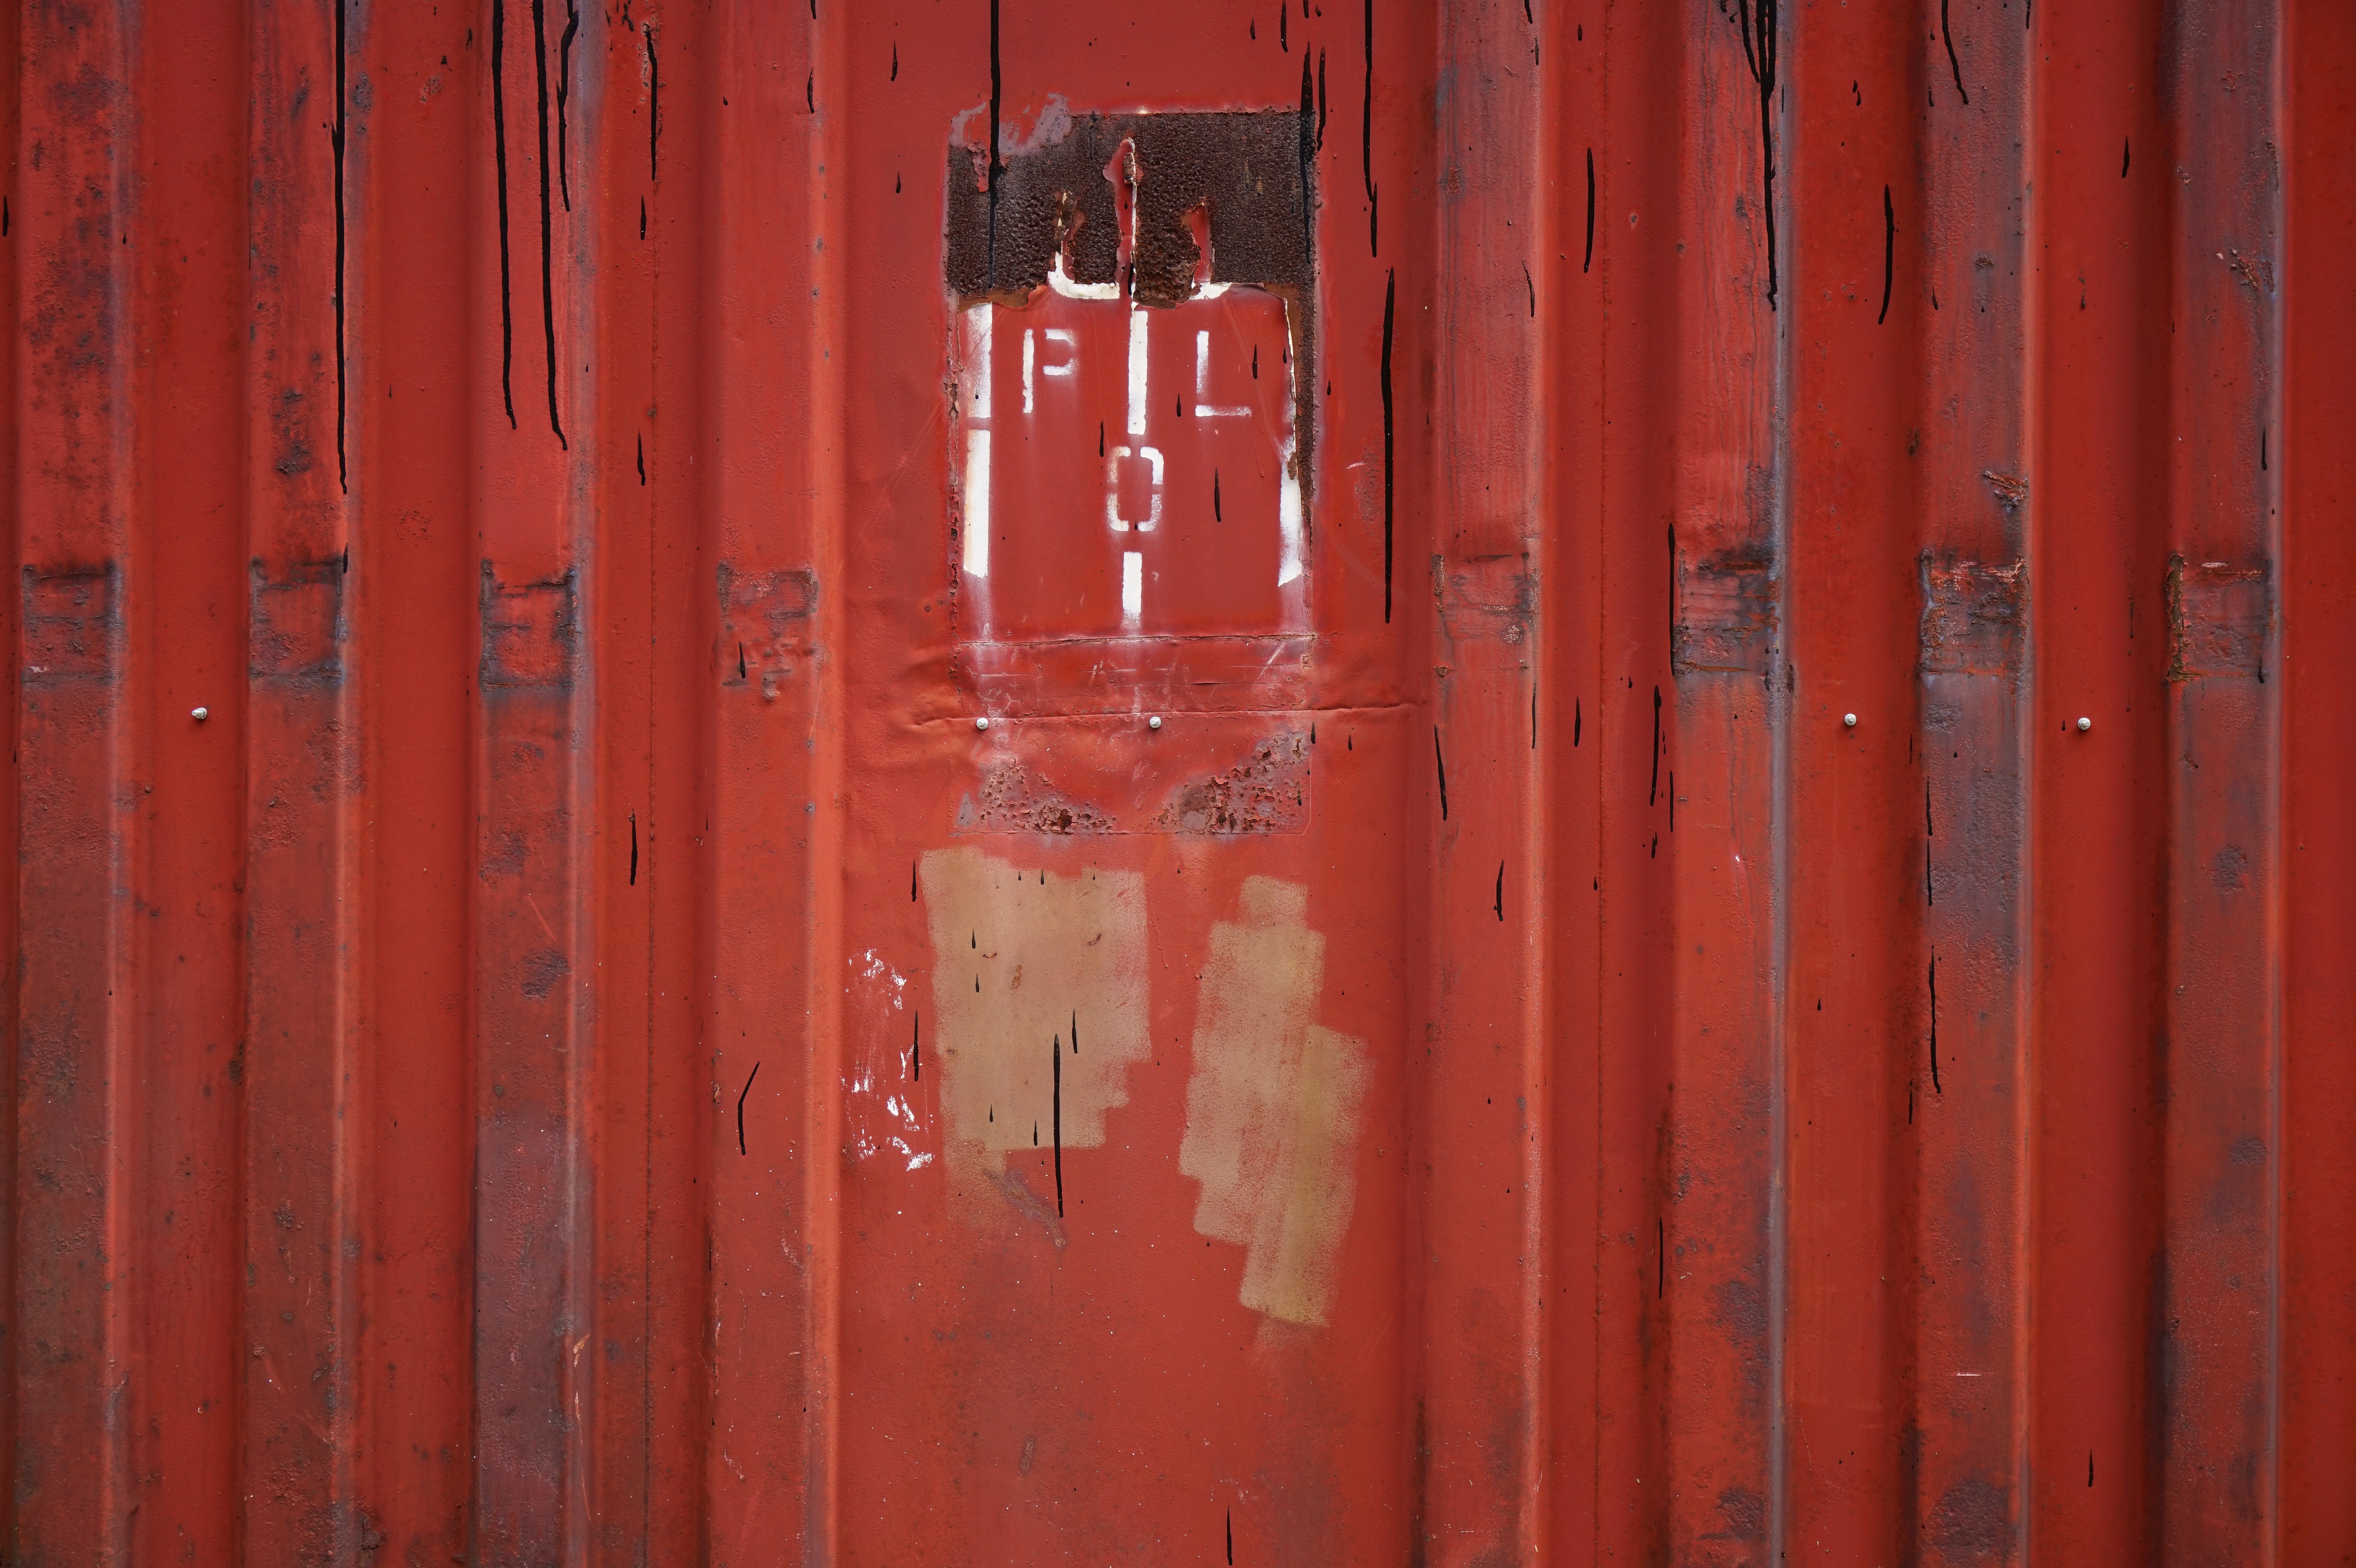
wood, house, texture, window, wall, red, color, metal, plate, door, interior design